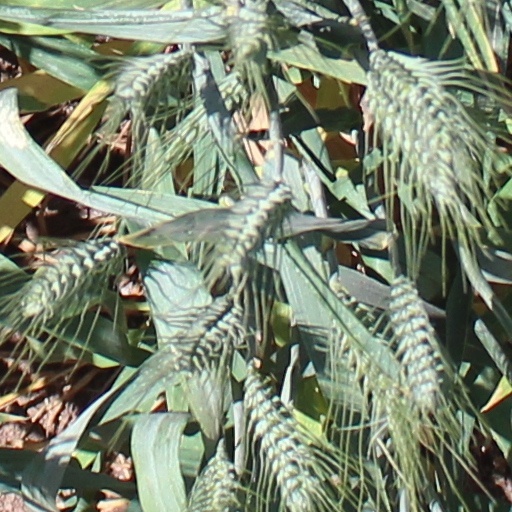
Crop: wheat